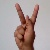
The image shows a hand gesture representing the letter 'K' in Indian Sign Language.